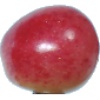
Label: Cherry Rainier 1